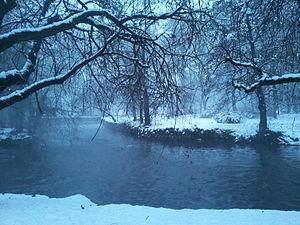
Parco Lambro enneigé. Decembre 2012